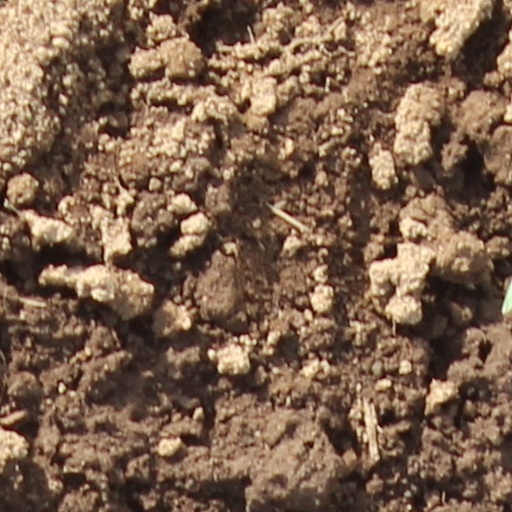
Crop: wheat